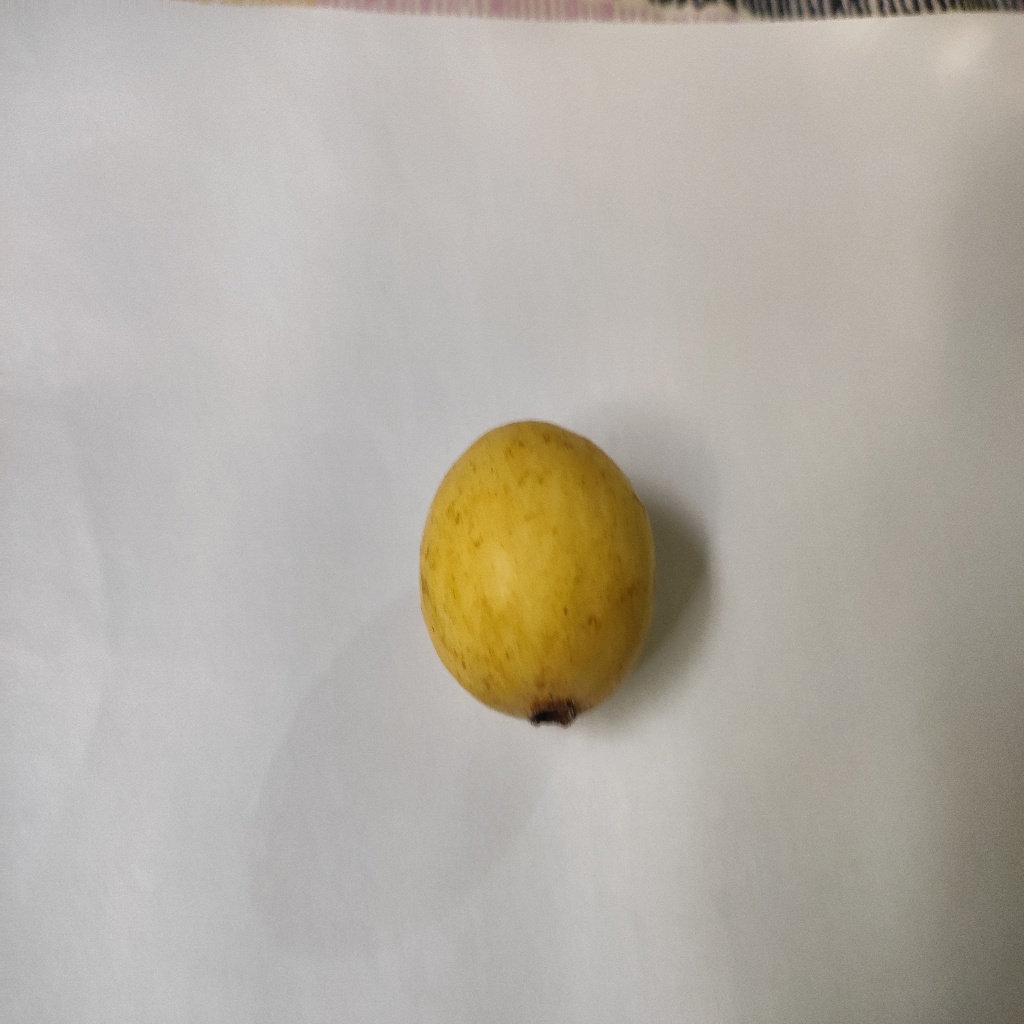
Crop: guava
Quality class: Class_A